Distal radius fracture

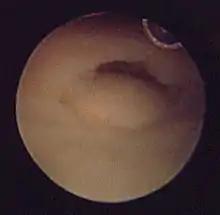
Arthroscopic image of a central triangular fibrocartilage complex tear

The most common cause of this type of fracture is a fall on an outstretched hand from standing height, although some fractures will be due to high-energy injury. People who fall on the outstretched hand are usually fitter and have better reflexes when compared to those with elbow or humerus fractures. The characteristics of distal radius fractures are influenced by the position of the hand at the time of impact, the type of surface at point of contact, the speed of the impact, and the strength of the bone. Distal radius fractures typically occur with the wrist bent back from 60 to 90 degrees. Radial styloid fracture would occur if the wrist is ulnar deviated and vice versa. If the wrist is bent back less, then proximal forearm fracture would occur, but if the bending back is more, then the carpal bones fracture would occur. With increased bending back, more force is required to produce a fracture. More force is required to produce a fracture in males than females. Risk of injury increases in those with osteoporosis.